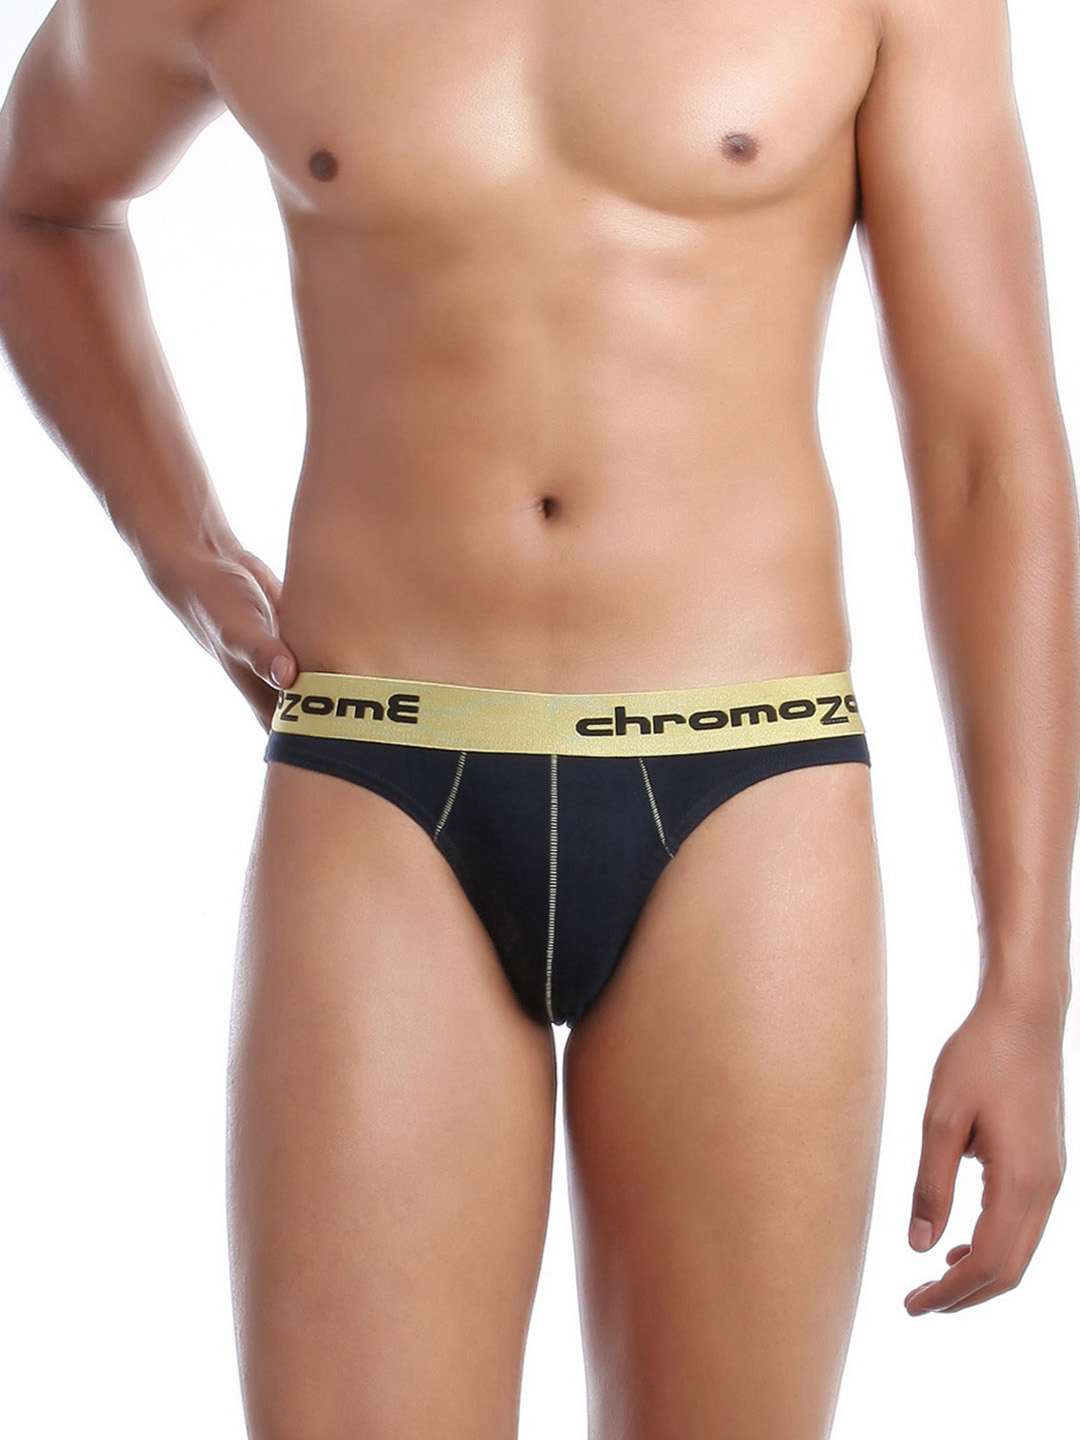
Chromozome Men Navy Blue Briefs
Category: Apparel / Innerwear / Briefs
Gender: Men
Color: Navy Blue
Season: Summer 2016
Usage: Casual